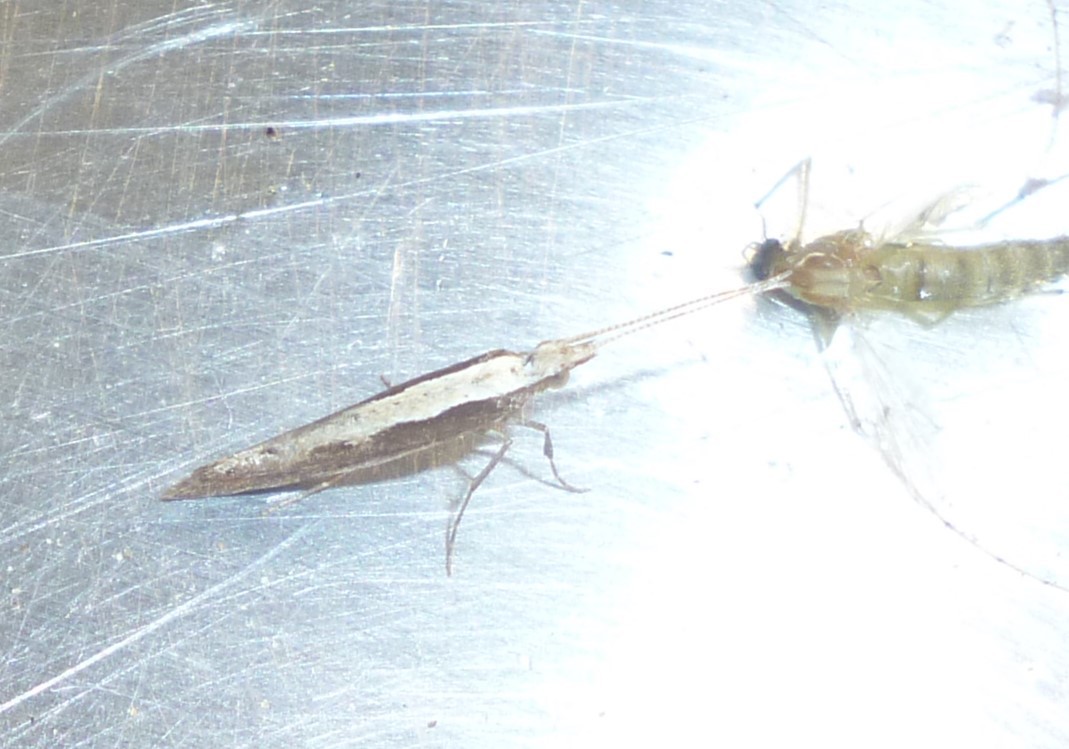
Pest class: diamondback_moth